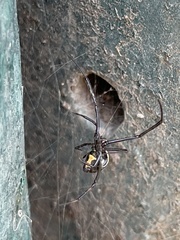
Species: Lactrodectus_hesperus